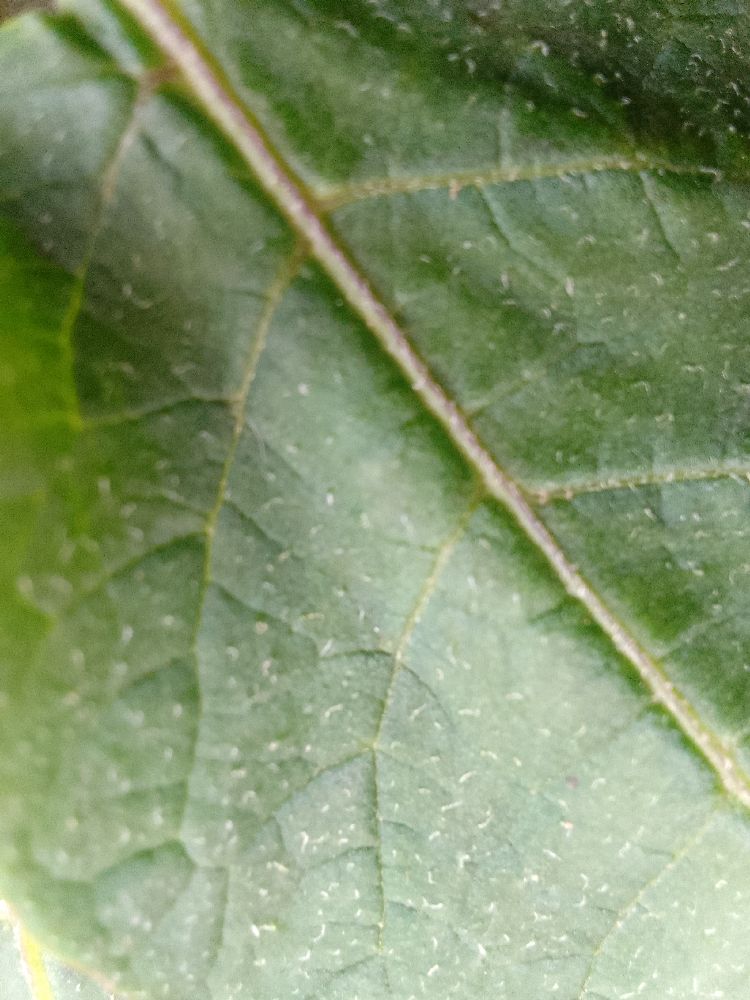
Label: Healthy